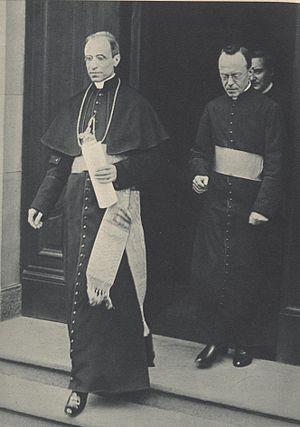
Le secrétaire particulier du Souverain Pontife est le prélat qui assiste le pape dans les services religieux, dans l'administration ordinaire de sa charge et qui a, en particulier, la tâche d'organiser les réunions et visites du pape. Le secrétaire du souverain pontife est nécessairement un membre du clergé, le plus souvent un jeune prêtre appartenant au clergé séculier. La charge est souvent exercée par le secrétaire particulier du cardinal venant d'être élu pape. Depuis 1970, un second secrétaire est officiellement désigné.
Robert Leiber né le 10 avril 1887 à Homberg en Bade-Wurtemberg et mort à Rome le 18 février 1967, est un jésuite allemand, secrétaire particulier et proche conseiller de Pie XII durant tout son pontificat, professeur d'histoire ecclésiastique à l'université pontificale grégorienne de Rome de 1930 à 1960.